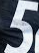
Number: 5